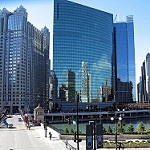
Label: buildings